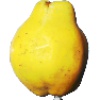
Label: quince